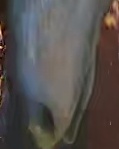
Face region: mouth_nostrils (mouth_chin_nostrils_and_profile)
Pain indicator: not_present